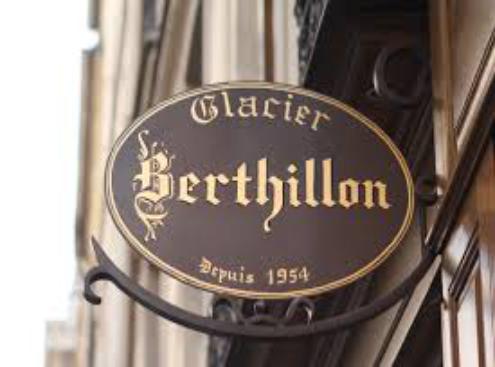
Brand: Berthillon
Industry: Food